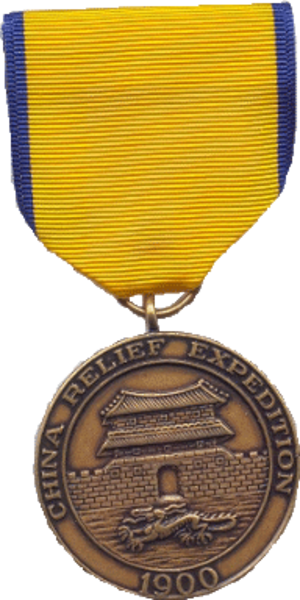
Les décorations militaires obsolètes des États-Unis ont été officiellement retirées des tableaux de préséance et listées comme « Décorations militaires obsolètes » dans les publications et instructions militaires.